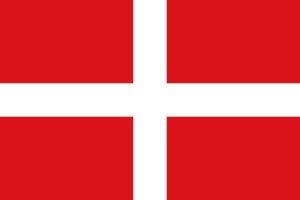
L'État de Malte possède plusieurs drapeaux, pavillons ou fanions officiels : le drapeau national, celui du président de la république, les fanions du commandant des forces armées ou de la police, le pavillon de la marine marchande.
L’ordre de Saint-Jean de Jérusalem, présent en Terre Sainte jusqu'en 1291, est un ordre religieux qui a existé de l'époque des Croisades jusque vers 1800 et qui est plus connu sous les noms d’ordre hospitalier de Saint-Jean de Jérusalem, d’ordre de l'Hôpital, d’ordre Hospitalier ou plus simplement des Hospitaliers.
Les micro-États européens sont un ensemble de cinq très petits États souverains en Europe. Andorre, le Liechtenstein, Monaco, Saint-Marin et le Vatican sont généralement inclus. Quatre de ces États sont des monarchies, tandis que Saint-Marin est une république. Ces États existent depuis le premier millénaire ou le début du deuxième millénaire, sauf pour le trône du Liechtenstein et le statut d'Andorre qui date du XVIIᵉ siècle. Les micro-États sont de petits États souverains reconnus par les autres États, contrairement aux micronations, qui ne sont qu'auto-déclarées et non reconnues.